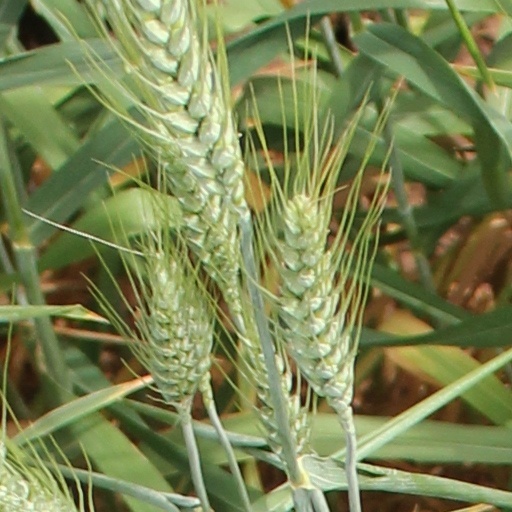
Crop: wheat